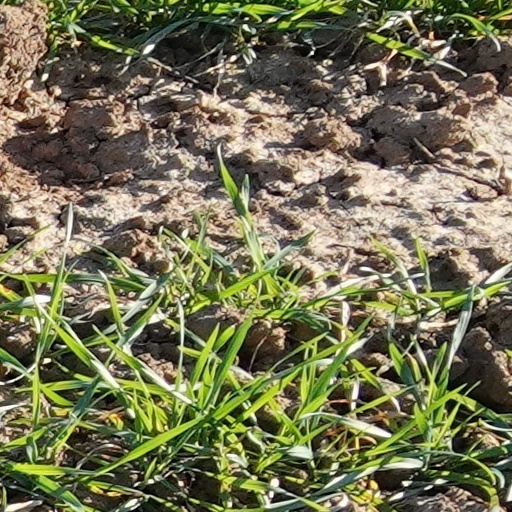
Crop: wheat